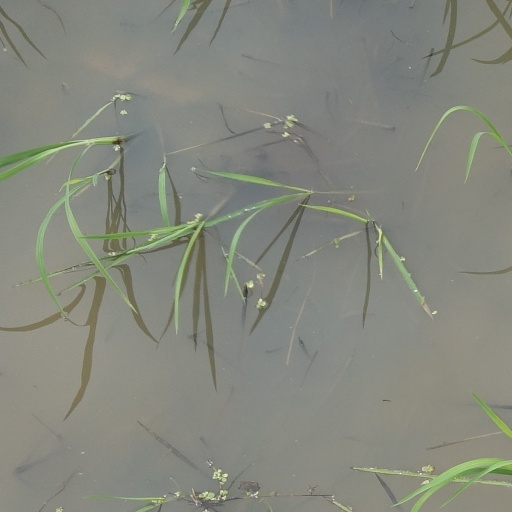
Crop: rice